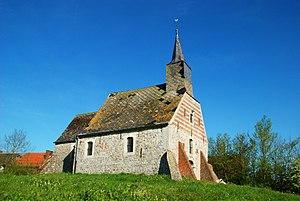
Belgique - Brabant flamand - Hoegaarden - Chapelle Saint-Servais de Rommersom
La chapelle Saint-Servais est un édifice religieux d'origine romane située à Rommersom, petit village de la commune belge de Hoegaarden, en Brabant flamand. Dans ses parties les plus anciennes la chapelle, aujourd'hui désacralisée, remonte au XIVe siècle.